Midnight (1989 film)

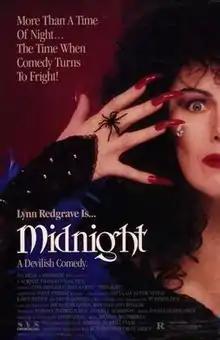
Theatrical release poster

Midnight is a 1989 American comedy horror film written and directed by Norman Thaddeus Vane and starring Lynn Redgrave and Tony Curtis.